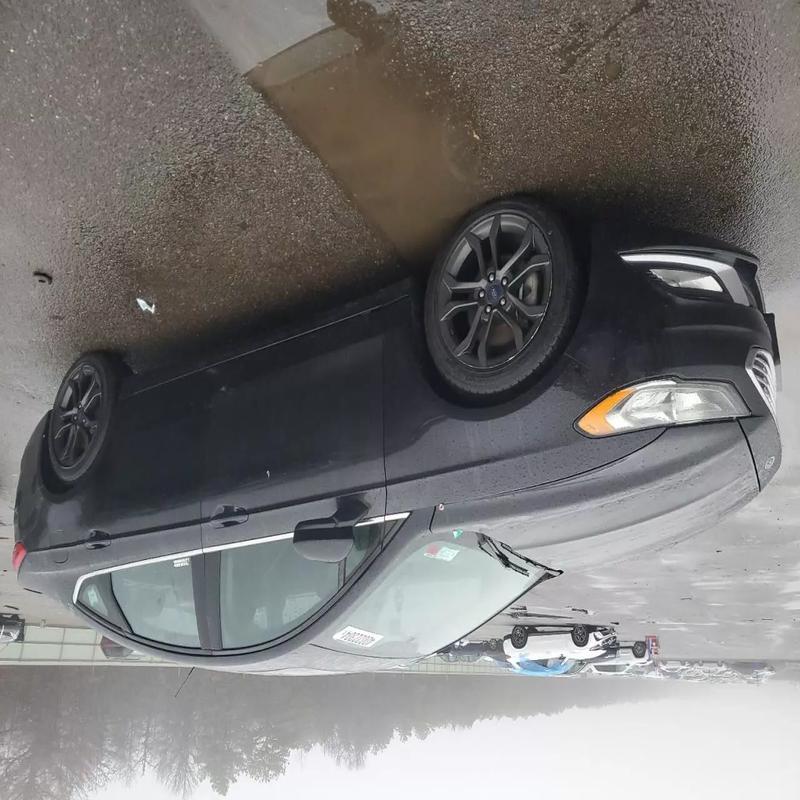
Aucun dommage détecté.
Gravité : aucun